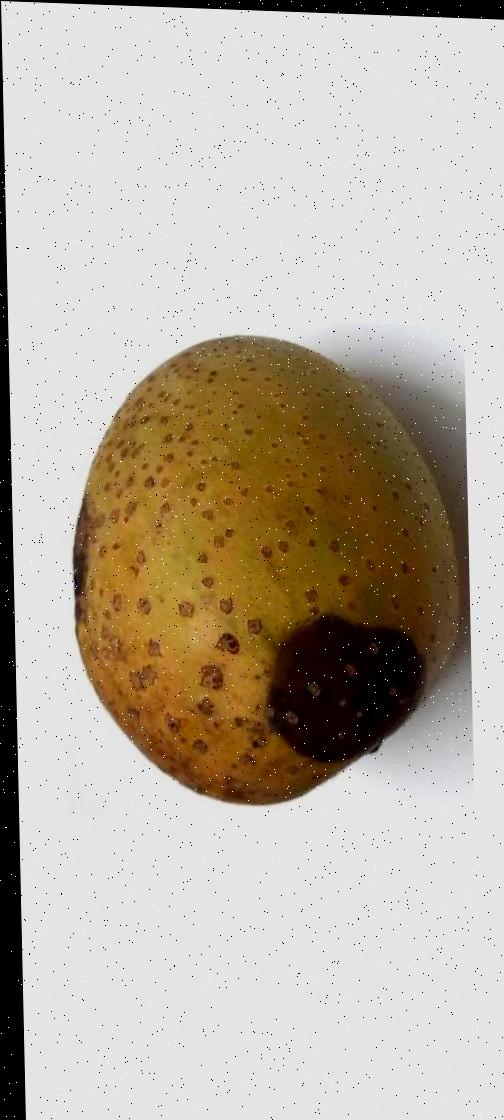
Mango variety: Gourmoti